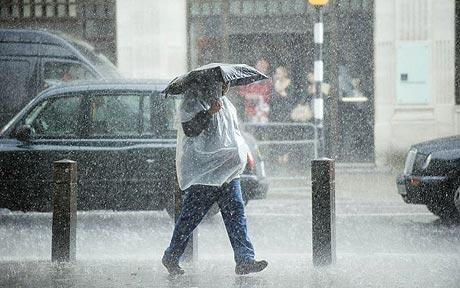
Weather: rain or strom